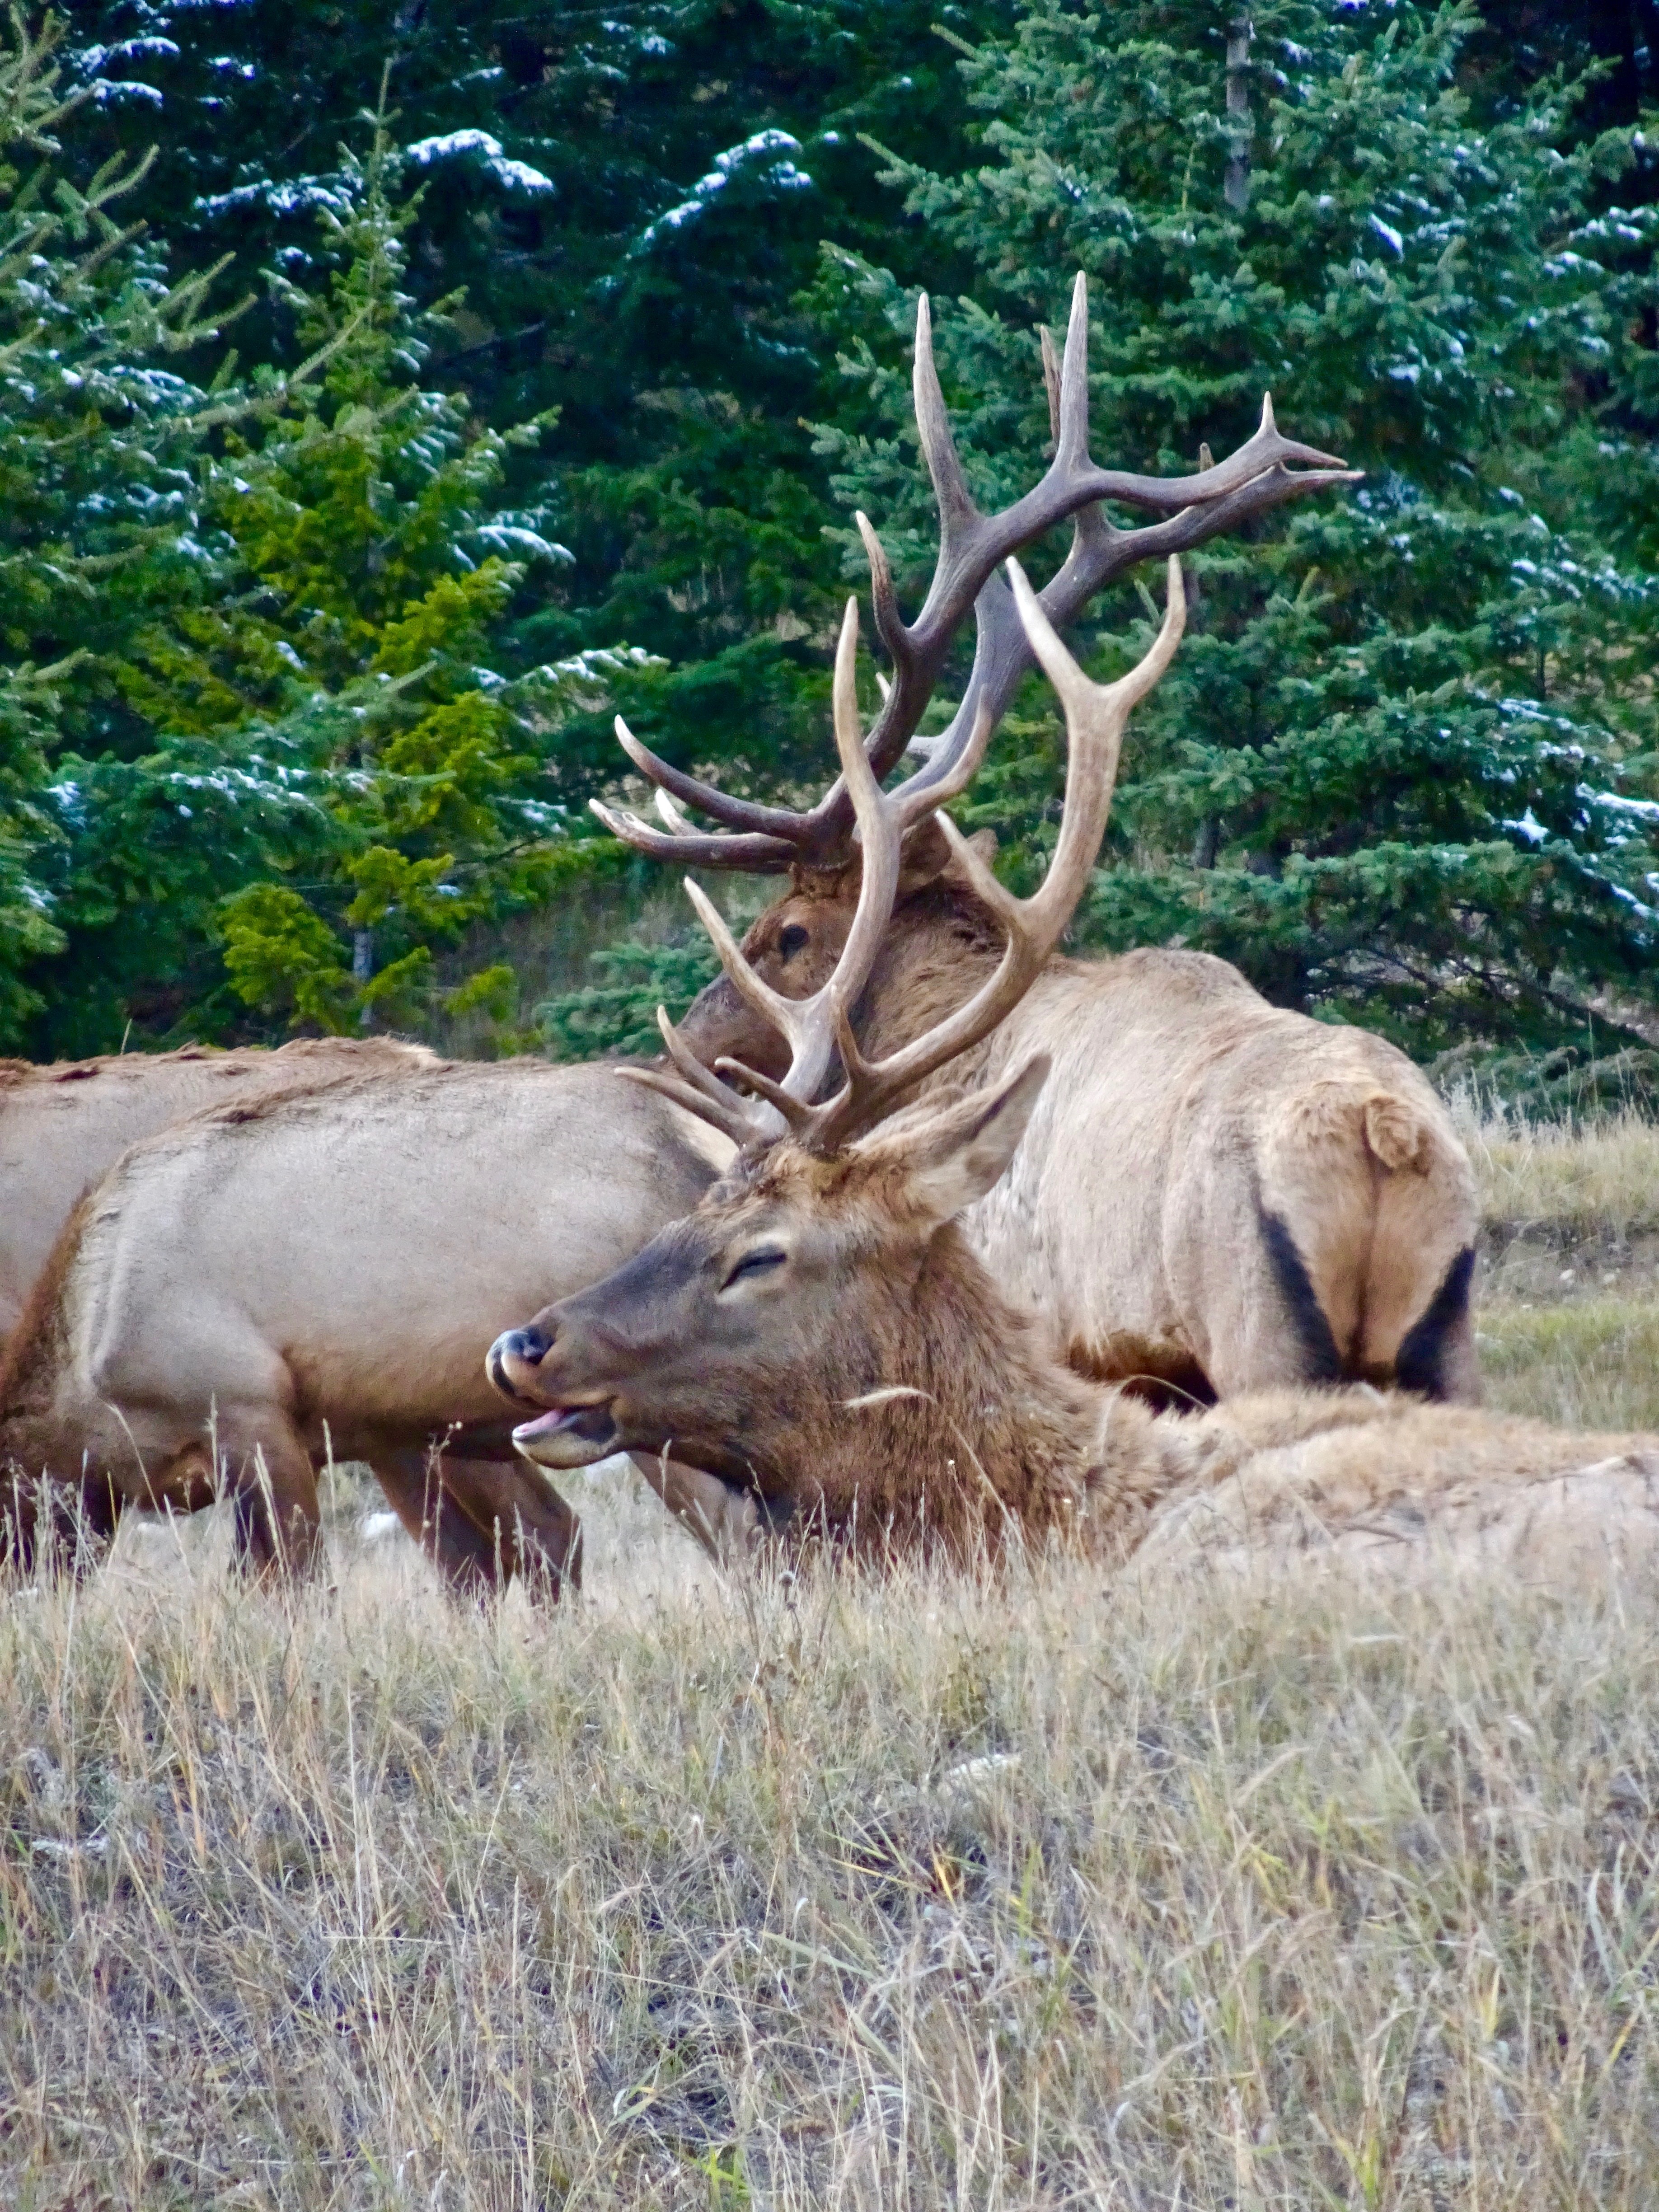
nature, male, wildlife, wild, deer, stag, mammal, fauna, antlers, resting, elk, white tailed deer